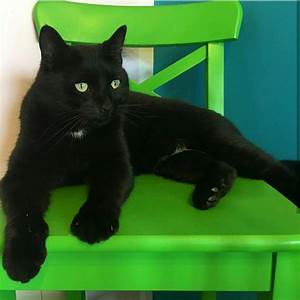
Label: gatto